Herbert Woodbury

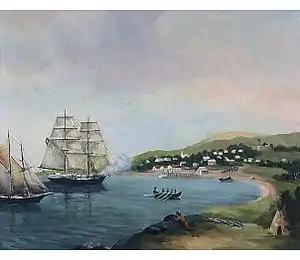
Brigantine MA Hope (Woodbury) and Schooner MA Scammell (Noah Stoddard), Raid on Lunenburg (1782) by A.J. Wright

Herbert Woodberry (1745–1809) was an American privateer from Beverly, Massachusetts who was in command of the Brigantine Hope (60 tons, 6 guns) in the Raid on Lunenburg (1782). Woodberry and his crew also have the rare distinction of being captured by the British only to escape and then recapture their own ship and seize their captors.